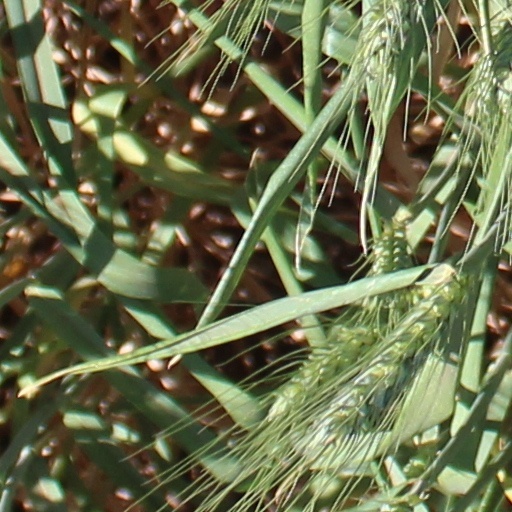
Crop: wheat